Chhattisgarh Division

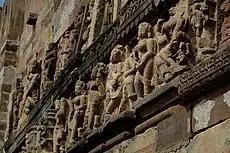
Wall sculptures in Ratanpur Fort.

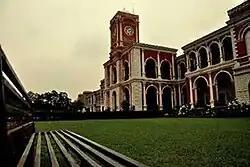
Rajkumar College, built in Raipur during the British Raj.

Chhattisgarh Division was an administrative division of the Central Provinces of British India. It was located in the east of the Central Provinces and encompassed the upper Mahanadi River basin, in the central part of present-day Chhattisgarh state of India.